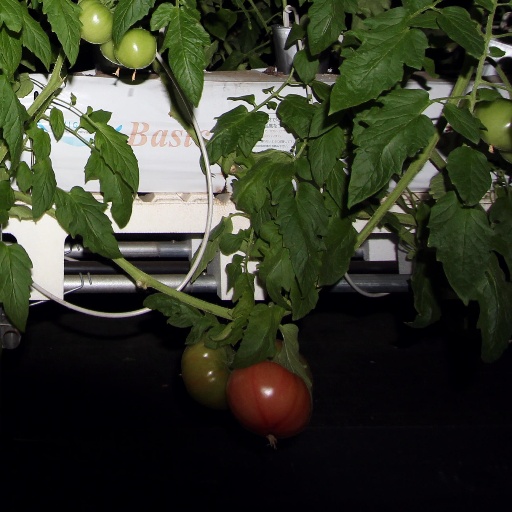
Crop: tomato